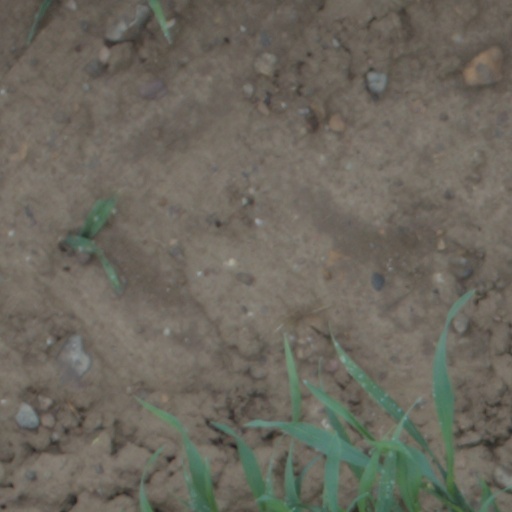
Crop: wheat